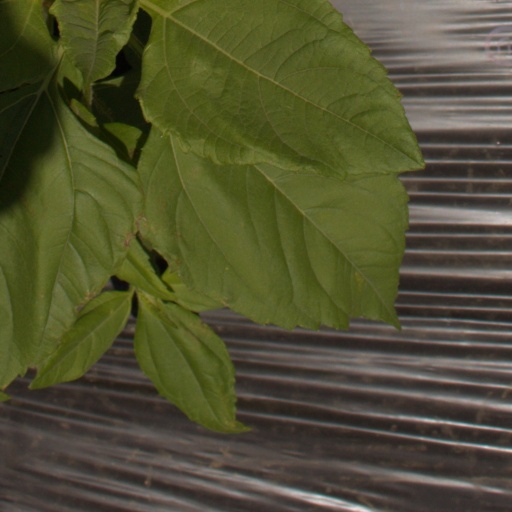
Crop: Jerusalem artichoke